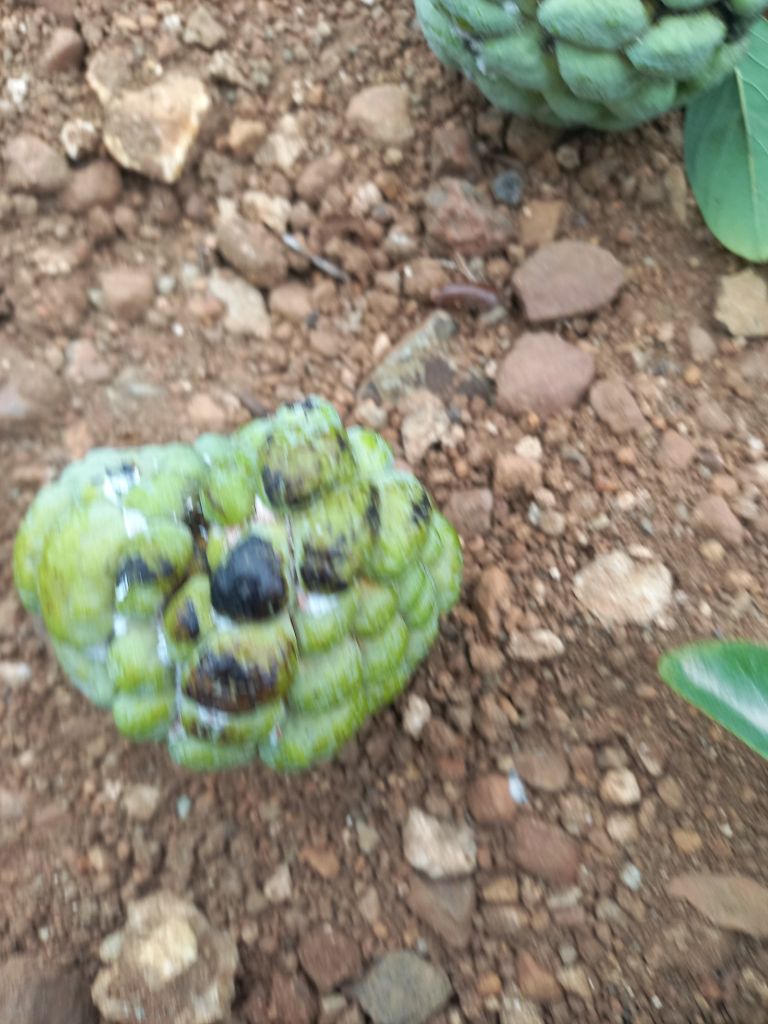
Disease label: Blank Canker